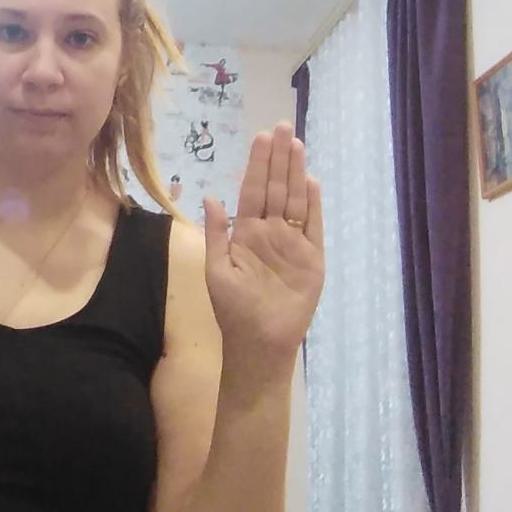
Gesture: stop